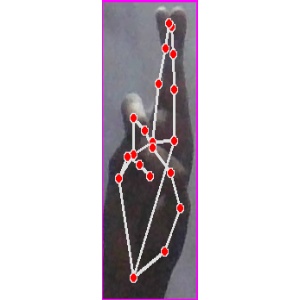
अक्षर: र